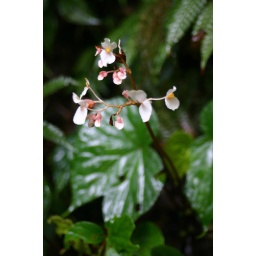
Begonia sp. flowering in the cloud forest of Monteverde, Costa Rica.